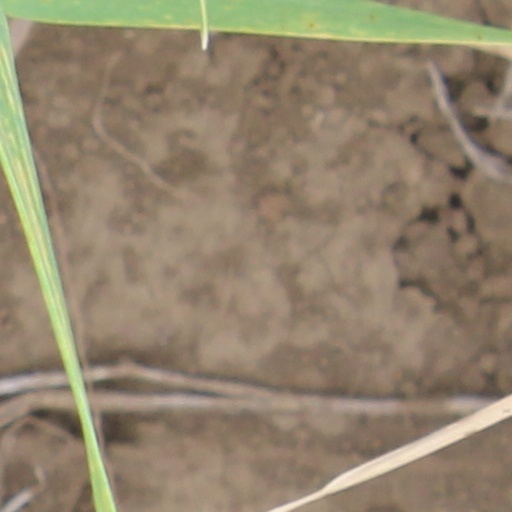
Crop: wheat